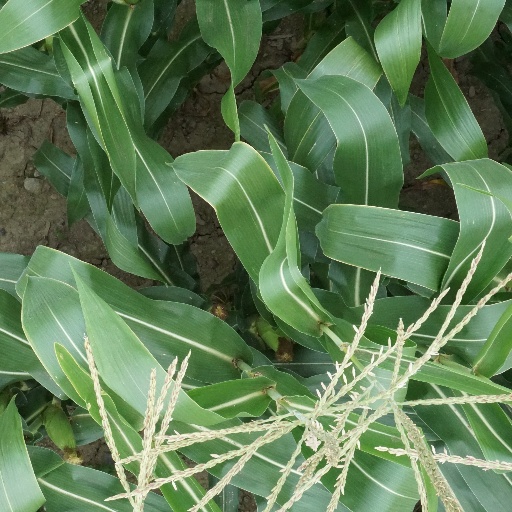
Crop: maize; corn